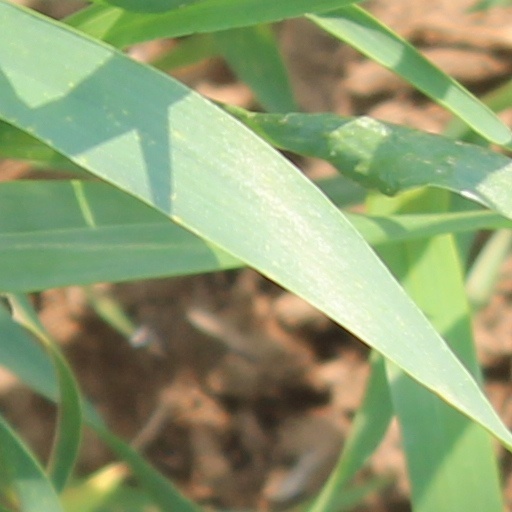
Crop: wheat